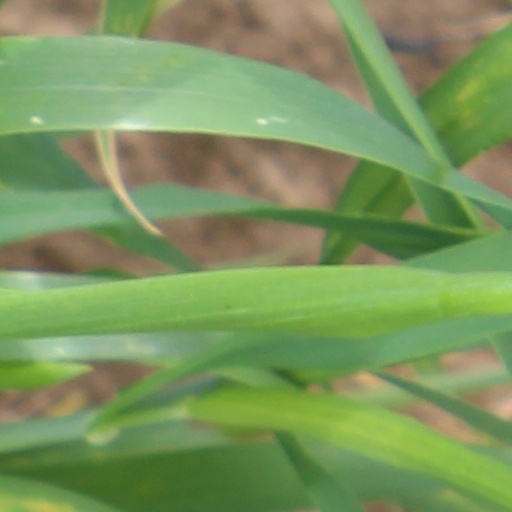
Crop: wheat